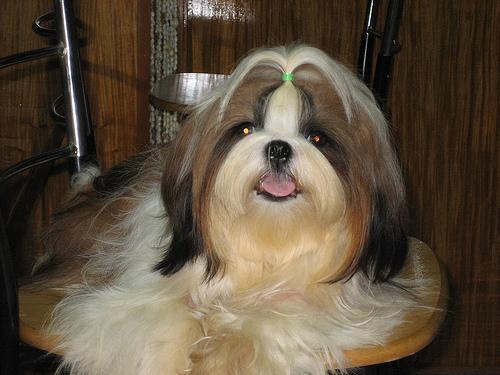
Shih-Tzu